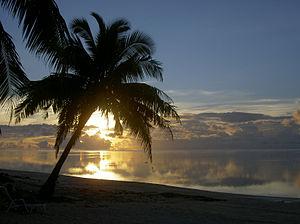
Un coucher de soleil sur Aitutaki dans les Iles Cook. Des Cumulus et des Stratocumulus (nuages de basse altitudes) sont présent, ainsi que des Cirrostratus (Haute altitude).